Self-portrait

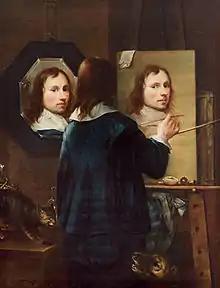
Johannes Gumpp, 1646, shows how most self-portraits were painted.

In the earliest surviving examples of medieval and Renaissance self-portraiture, historical or mythical scenes (from the Bible or classical literature) were depicted using a number of actual persons as models, often including the artist, giving the work a multiple function as portraiture, self-portraiture and history/myth painting. In these works, the artist usually appears as a face in the crowd or group, often towards the edges or corner of the work and behind the main participants. Rubens's "The Four Philosophers" (1611–12) is a good example. This culminated in the 17th century with the work of Jan de Bray. Many artistic media have been used; apart from paintings, drawings and prints have been especially important.